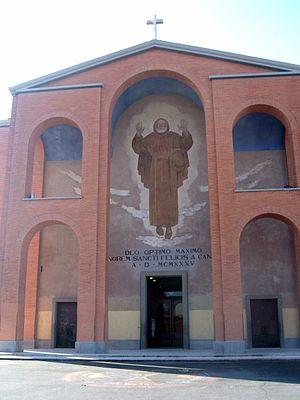
Le titre cardinalice de San Felice da Cantalice a Centocelle est institué le 29 avril 1969 par le pape Paul VI.